Superstars V8 Next Challenge

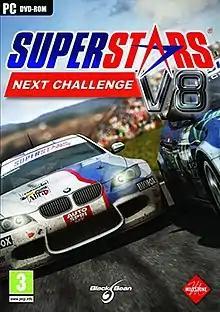

Superstars V8 Next Challenge is a car racing video game based on the Italy-based Superstars Series and was released on February 26, 2010, and is available for Xbox 360, PlayStation 3 and Windows. It is the sequel to "Superstars V8 Racing".